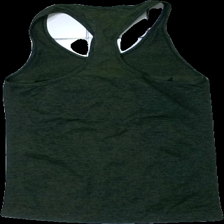
View: back
Type: Tank top
Category: Ladies
Brand: Not in the list
Brand text on label: new apparel
Colors: Black, Green
Material: ?
Pattern: Logo print
Cut: Regular
Size: S
Season: All
Trend: Sports
Damage location: top center
Damage 2 location: middle center
Damage 3 location: bottom left
Price range: 50-100
Recommended usage: Reuse
Description: grön och svart melerad tränings linne med logga fram